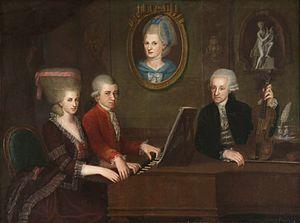
Helga Váradi, née en 1986 à Budapest, est une fortepianiste, claveciniste et organiste classique hongroise.
Maria Anna Walburga Ignatia Mozart, surnommée Nannerl, est une musicienne renommée de l'époque classique. Fille de Leopold Mozart et d'Anna Maria Mozart, elle est la sœur du compositeur Wolfgang Amadeus Mozart.
Cet article répertorie les compositions écrites pour des duos de piano, aussi bien des œuvres pour piano à quatre mains que d'autres pour deux pianos.